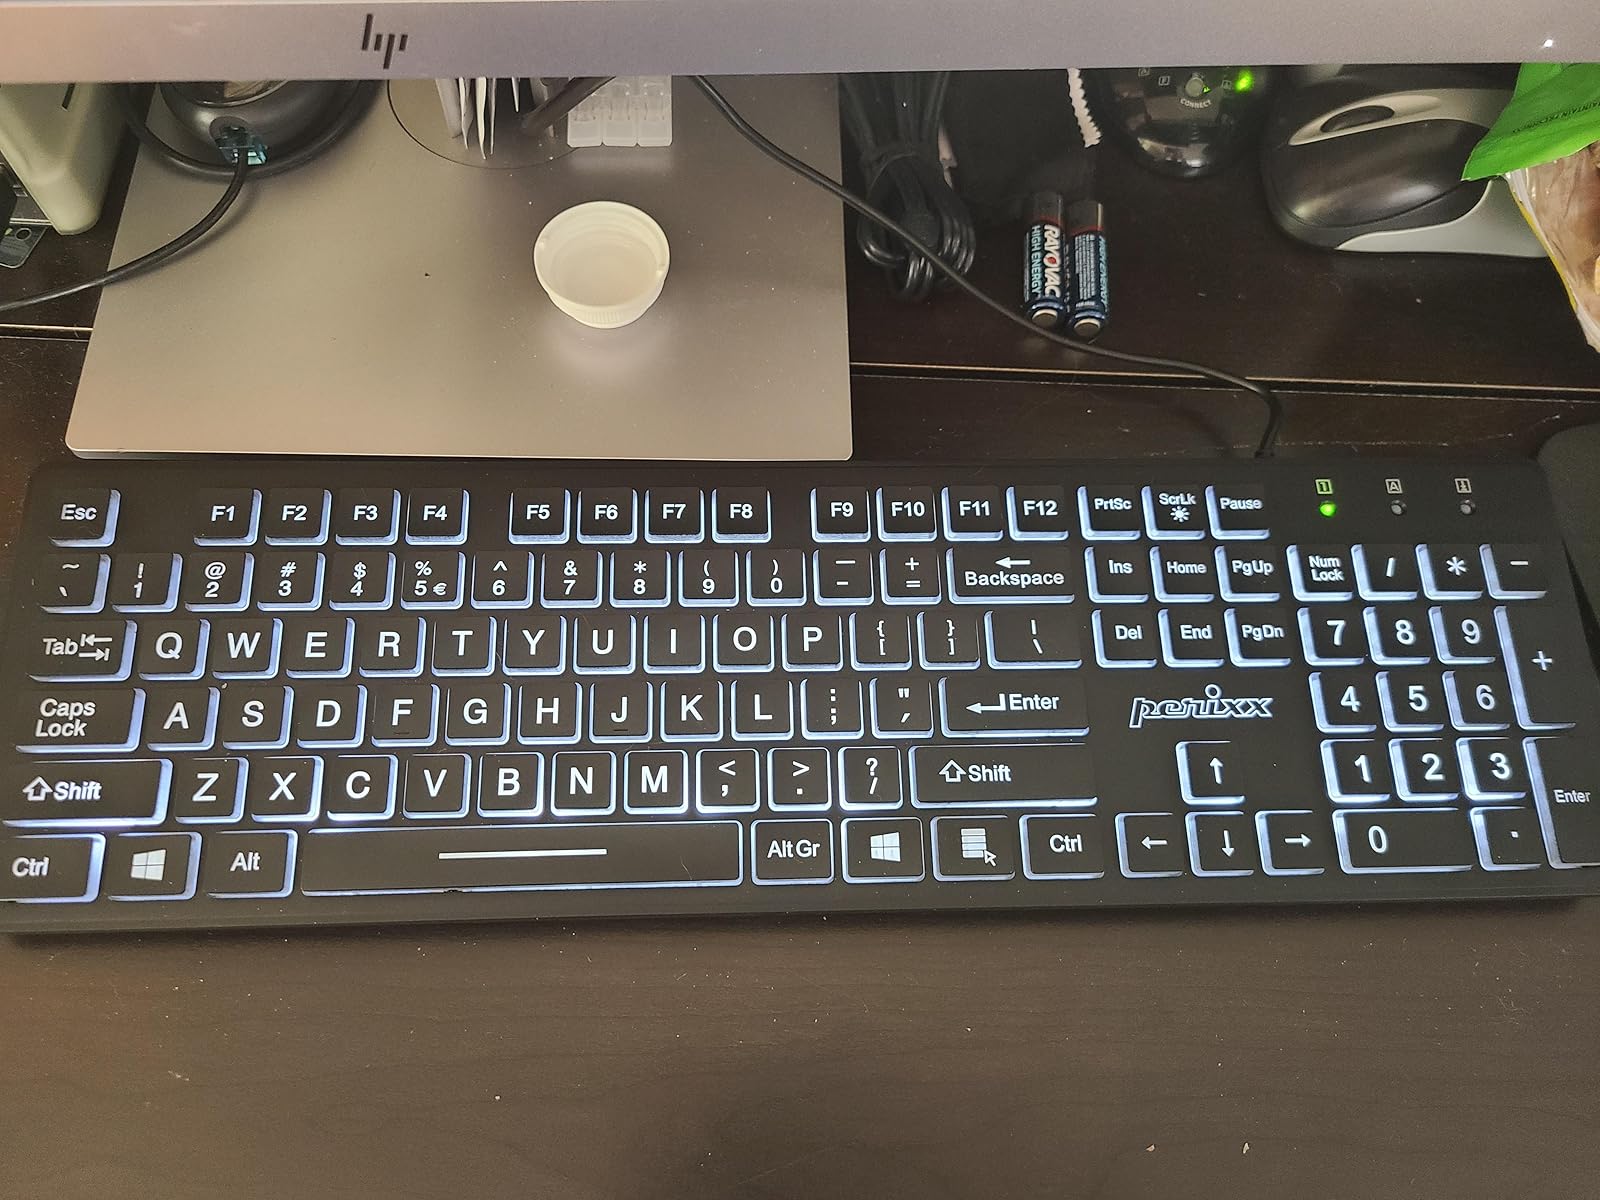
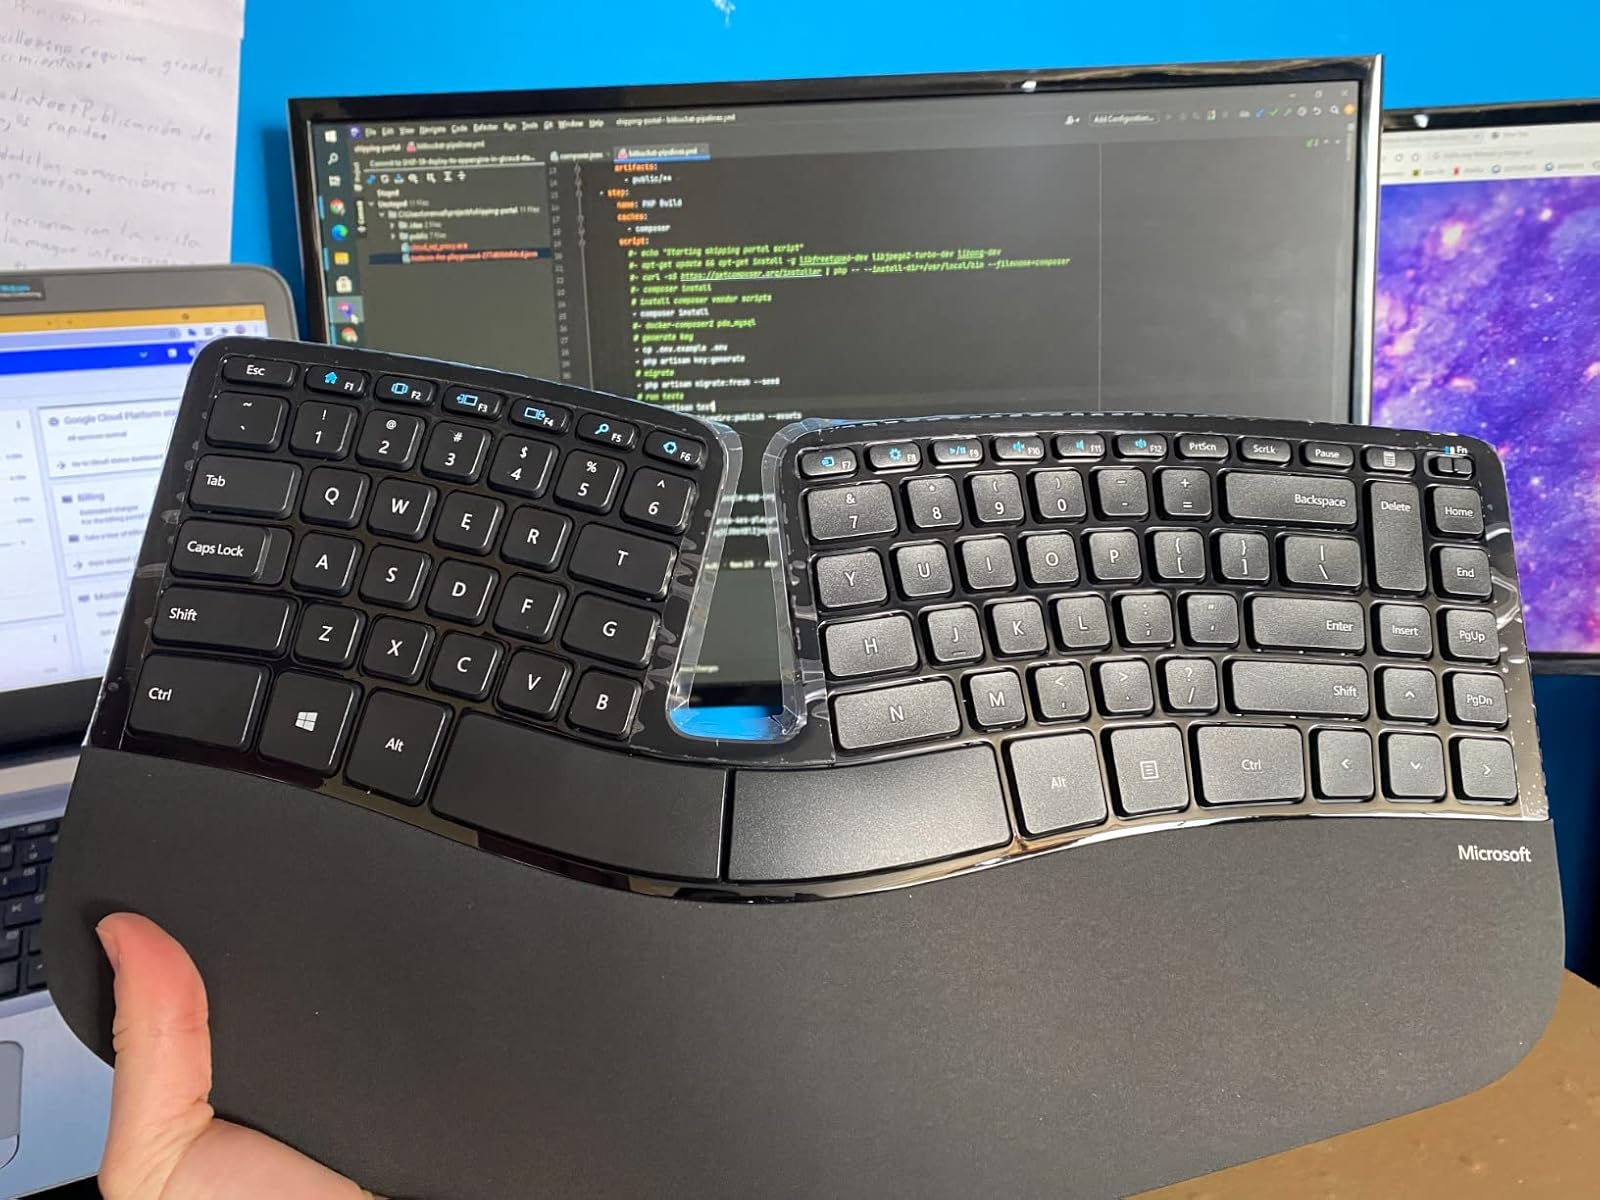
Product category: keyboard
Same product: no